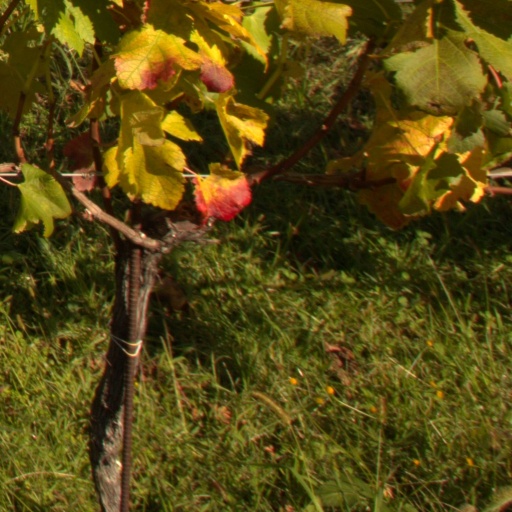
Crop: grape